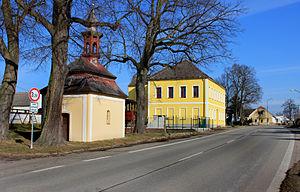
Doňov est une commune du district de Jindřichův Hradec, dans la région de Bohême-du-Sud, en République tchèque. Sa population s'élevait à 82 habitants en 2020.